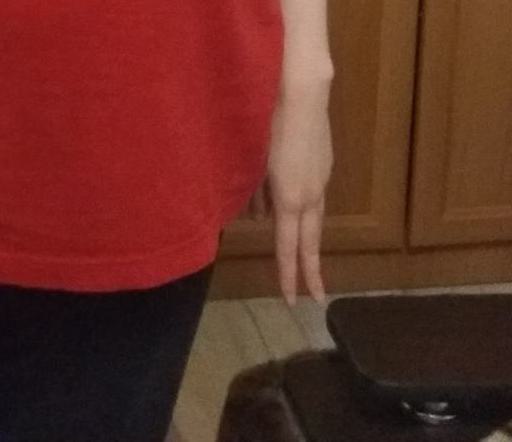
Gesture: no_gesture